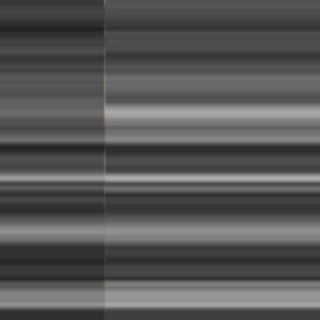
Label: sugarcane_bacterial_blight